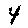
Label: 4